Pilot Butte storm of 1995

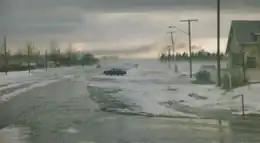
Ruins of 1st Avenue—including hail, flooding, and property damage—following the storm

At 5:45 p.m., a state of local emergency was declared for Pilot Butte and its surrounding area. On site emergency responders came from Pilot Butte and Regina, some of which included the Regina Emergency Communications Team, the Saskatchewan Emergency Measures Organization and the local R.C.M.P. Portable water, shelter, food and emergency building materials were provided by the Red Cross and by Provincial Social Services for those who needed it. The rink became a temporary hospital.